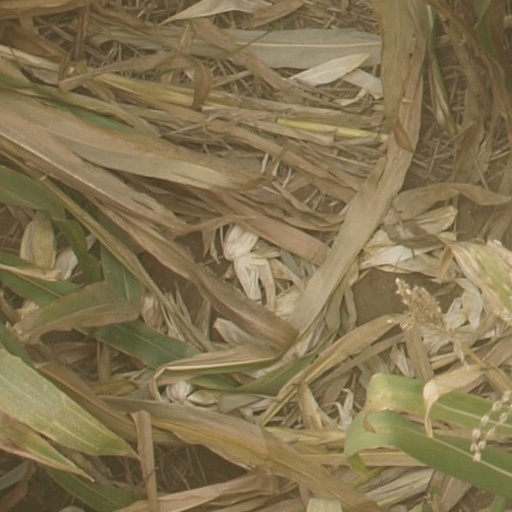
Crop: maize; corn